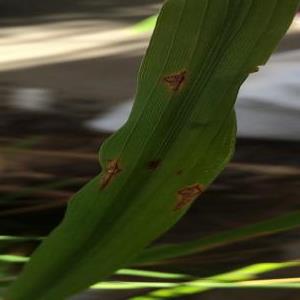
Disease: Blast